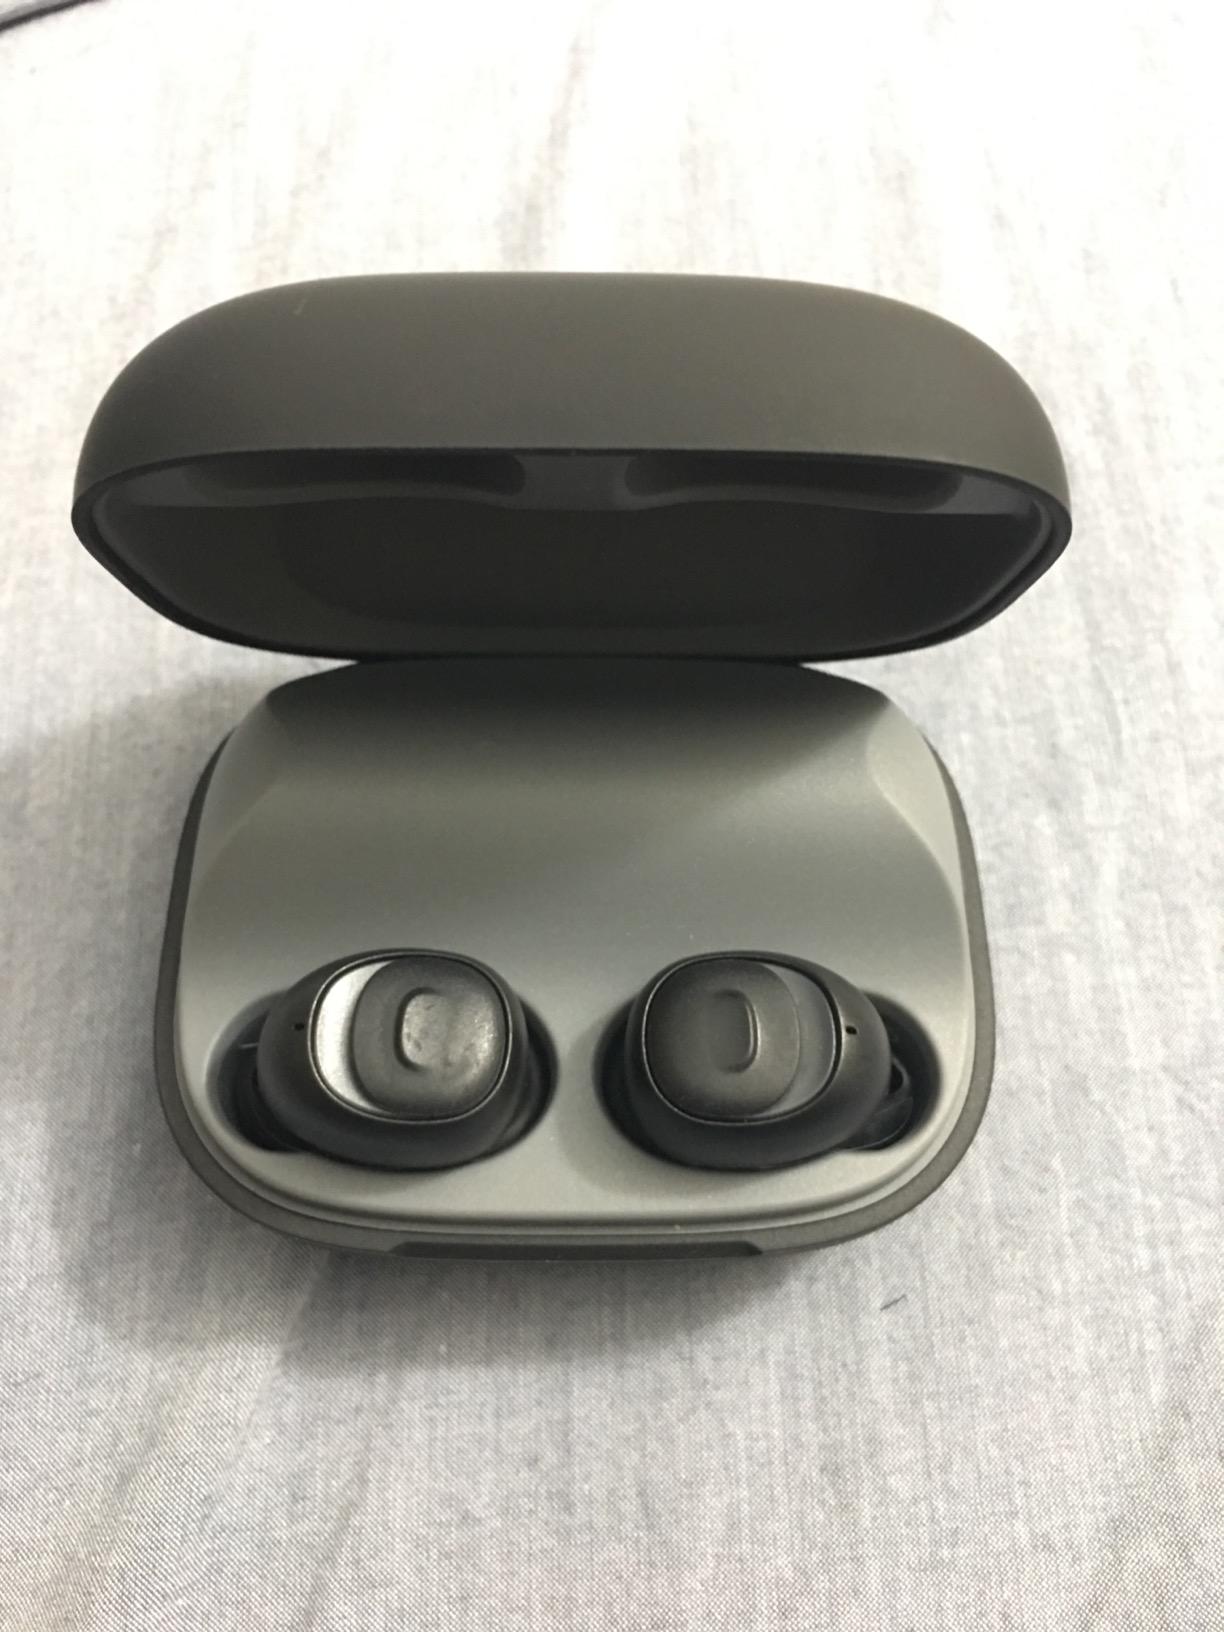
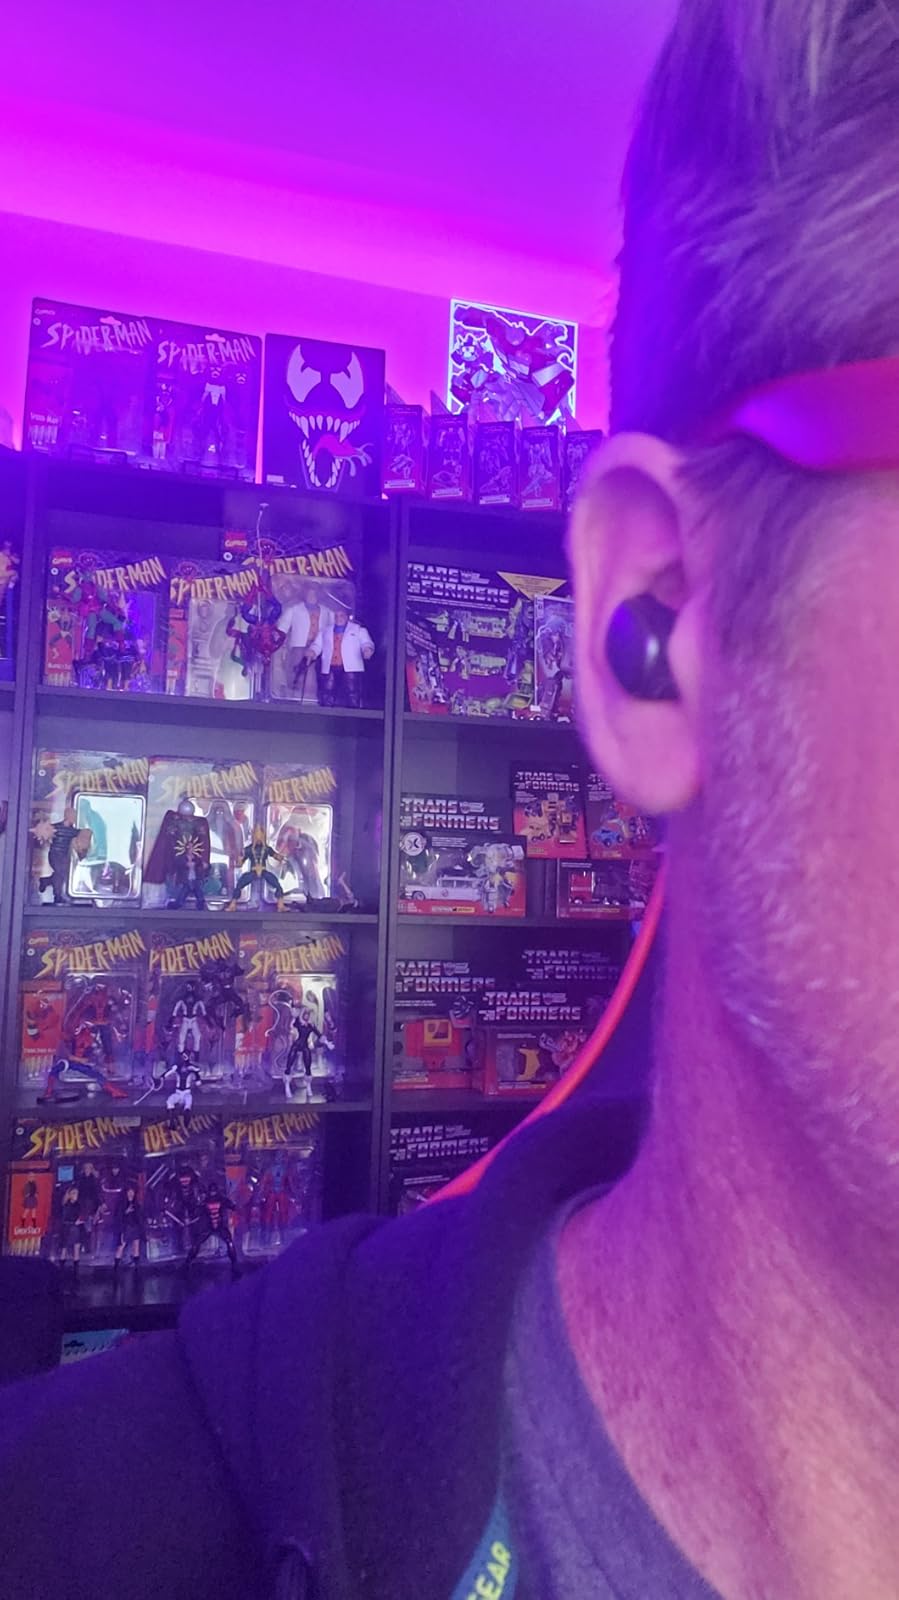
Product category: earbuds
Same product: no